2009 Handlová mine blast

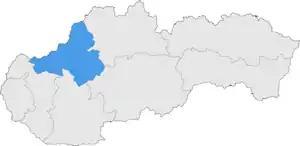
The blast occurred in Trenčín Region of Slovakia

The 2009 Handlová mine blast occurred on 10 August 2009 roughly 330 metres (1,080 ft) underground in Trenčín Region, Slovakia at Hornonitrianske Bane Prievidza, a.s.s (HNB) coal mine located in the town of Handlová. Twenty people were killed, nine others suffered minor injuries and were taken to hospital for treatment. Some historians have called the disaster the largest mining tragedy in Slovakia’s history. The deadly explosion, probably caused by flammable gases, occurred after mine rescuers had earlier been deployed to extinguish a fire in the Eastern shaft of the mine.